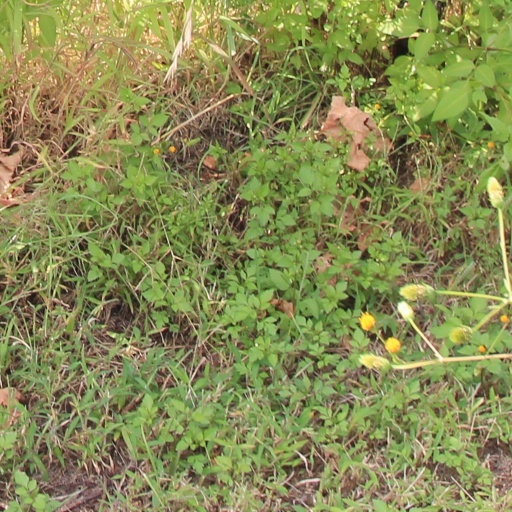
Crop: grape